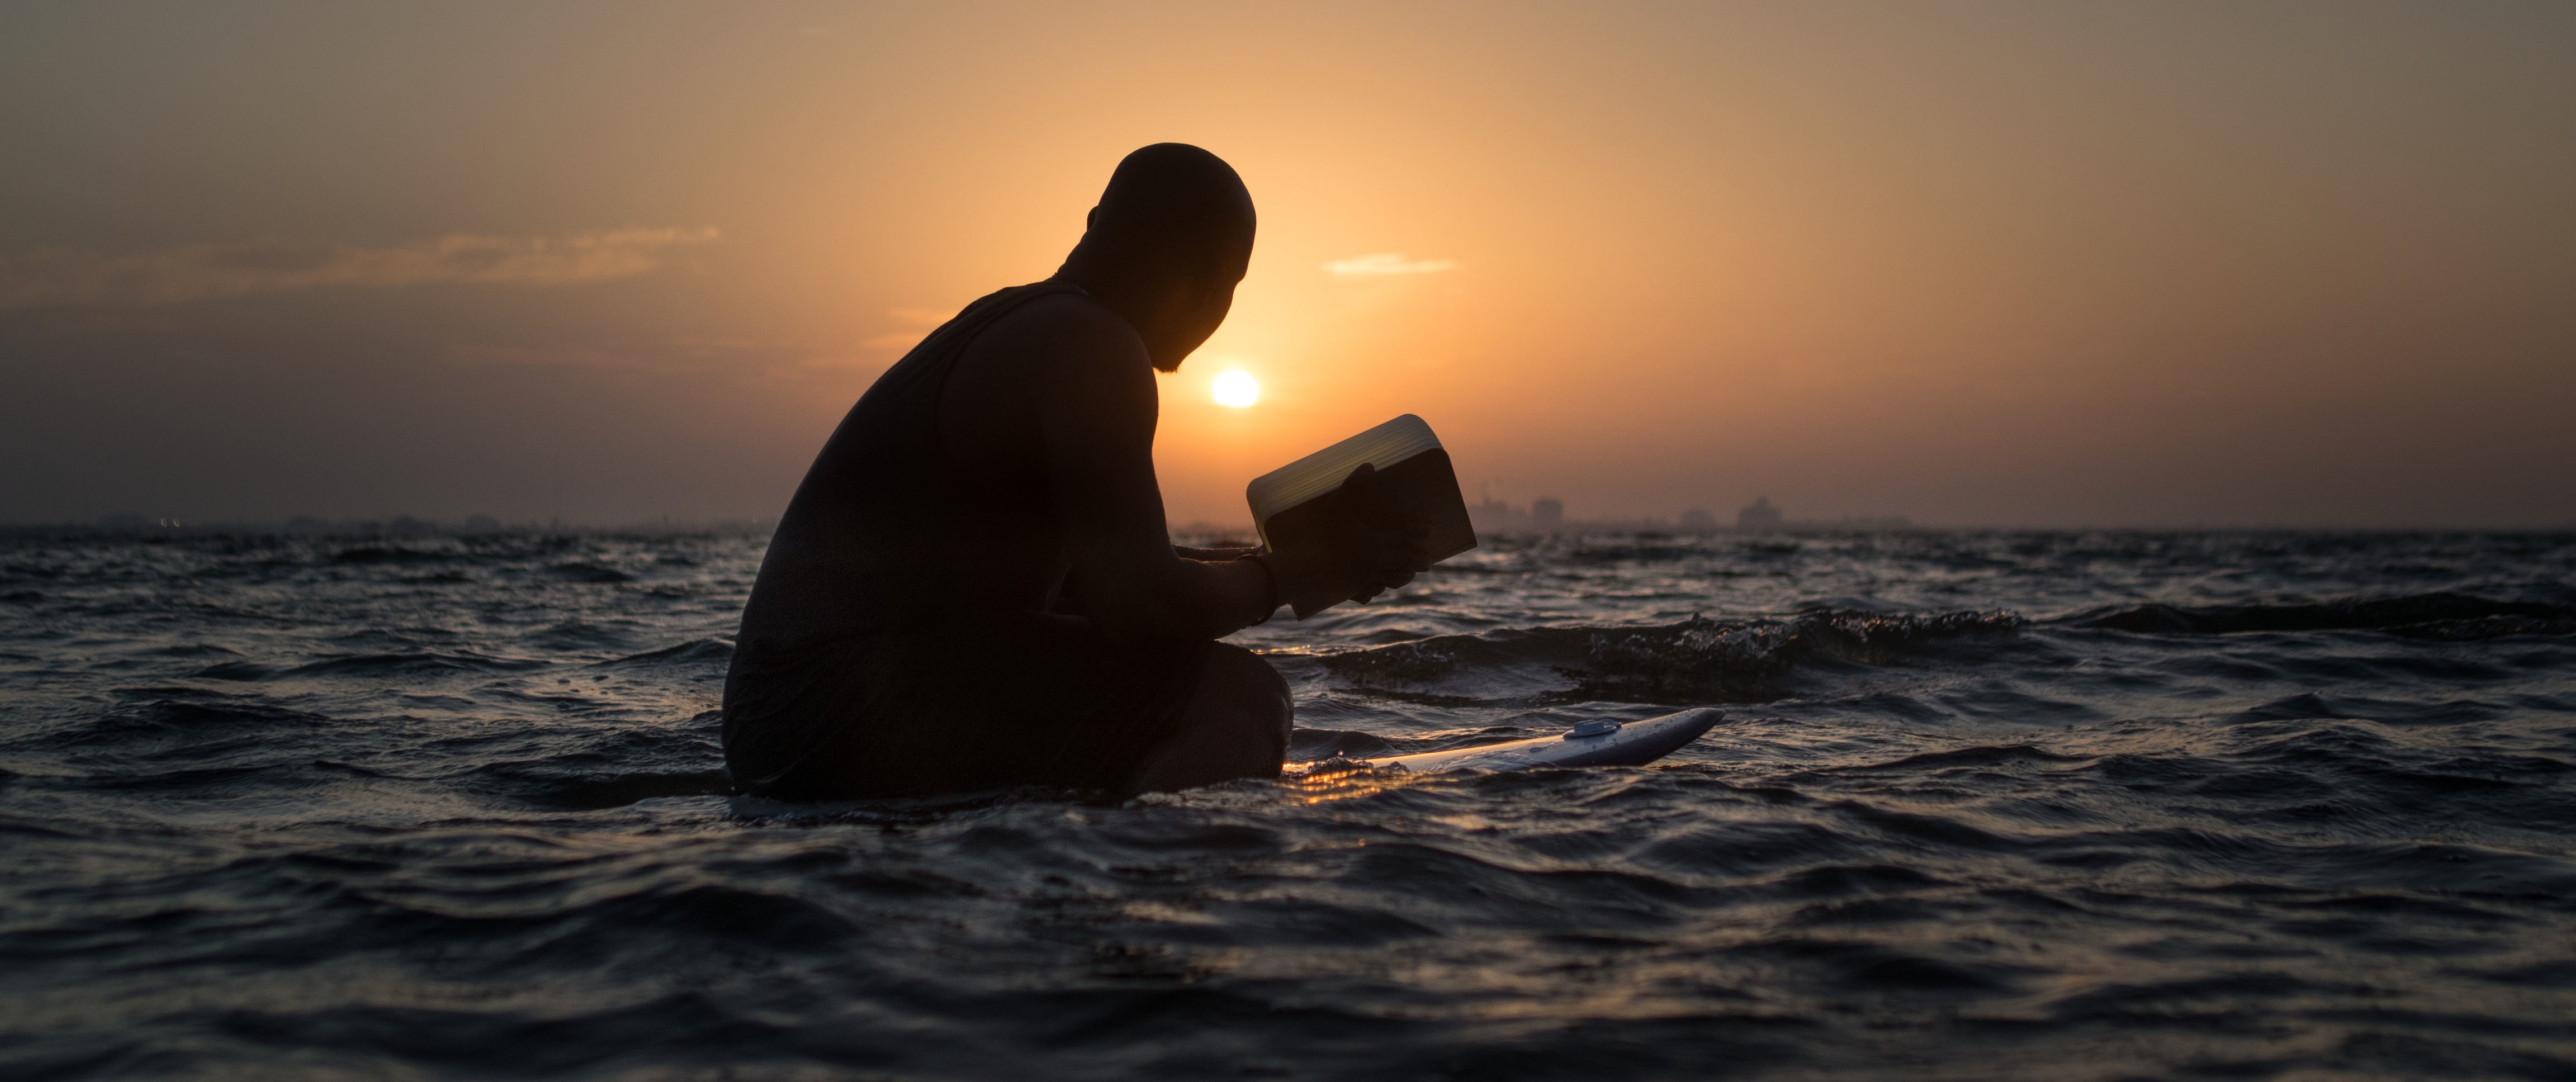
sea, ocean, wave, surfboard, whale, marine mammal, wind wave, surfing equipment and supplies, whales dolphins and porpoises